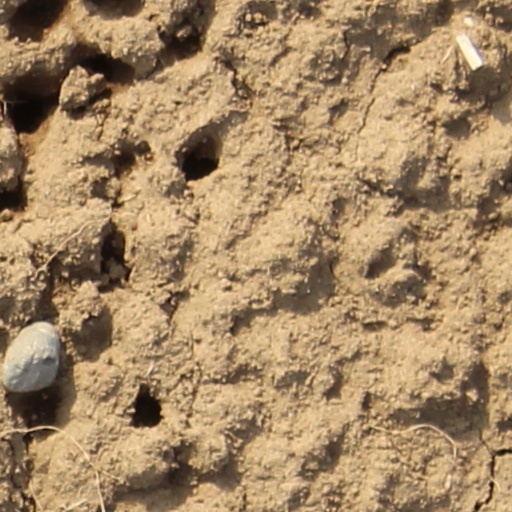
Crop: wheat